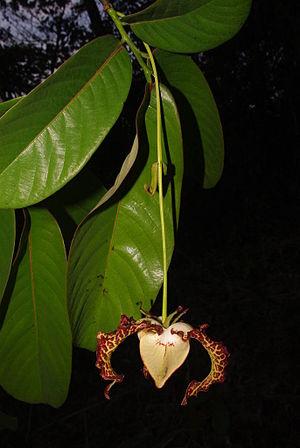
Monodora est un genre de plantes de la famille des Annonaceae.
Monodora myristica Dunal est une espèce d'arbres de la famille des Annonaceae, présente dans les forêts tropicales humides d'Afrique de l'Ouest. On l'appelle aussi « Faux muscadier », « Muscadier du Gabon » ou encore « Muscade calebasse ».